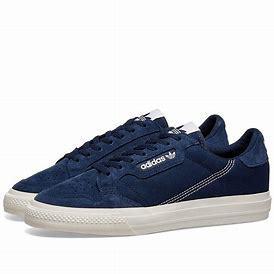
Brand: Adidas
Model: Continental Vulc